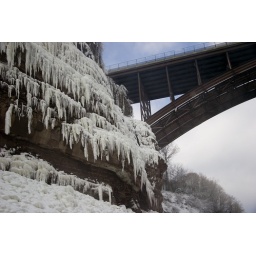
The red rock walls were covered in ice from the falls mist